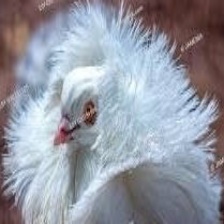
Species: JACOBIN PIGEON
Scientific name: COLUMBA LIVIA